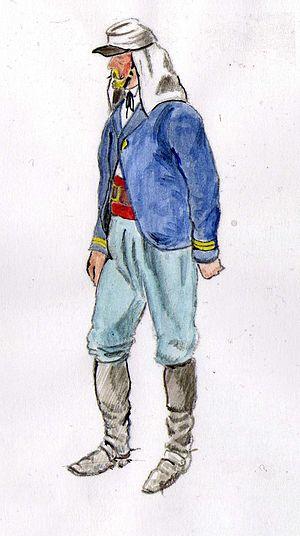
Le combat d'Ixmiquilpan est livré le 25 septembre 1866 pendant l'expédition du Mexique. Il oppose 250 hommes de la légion belge aux juaristes, et se termine par la victoire de ces derniers.